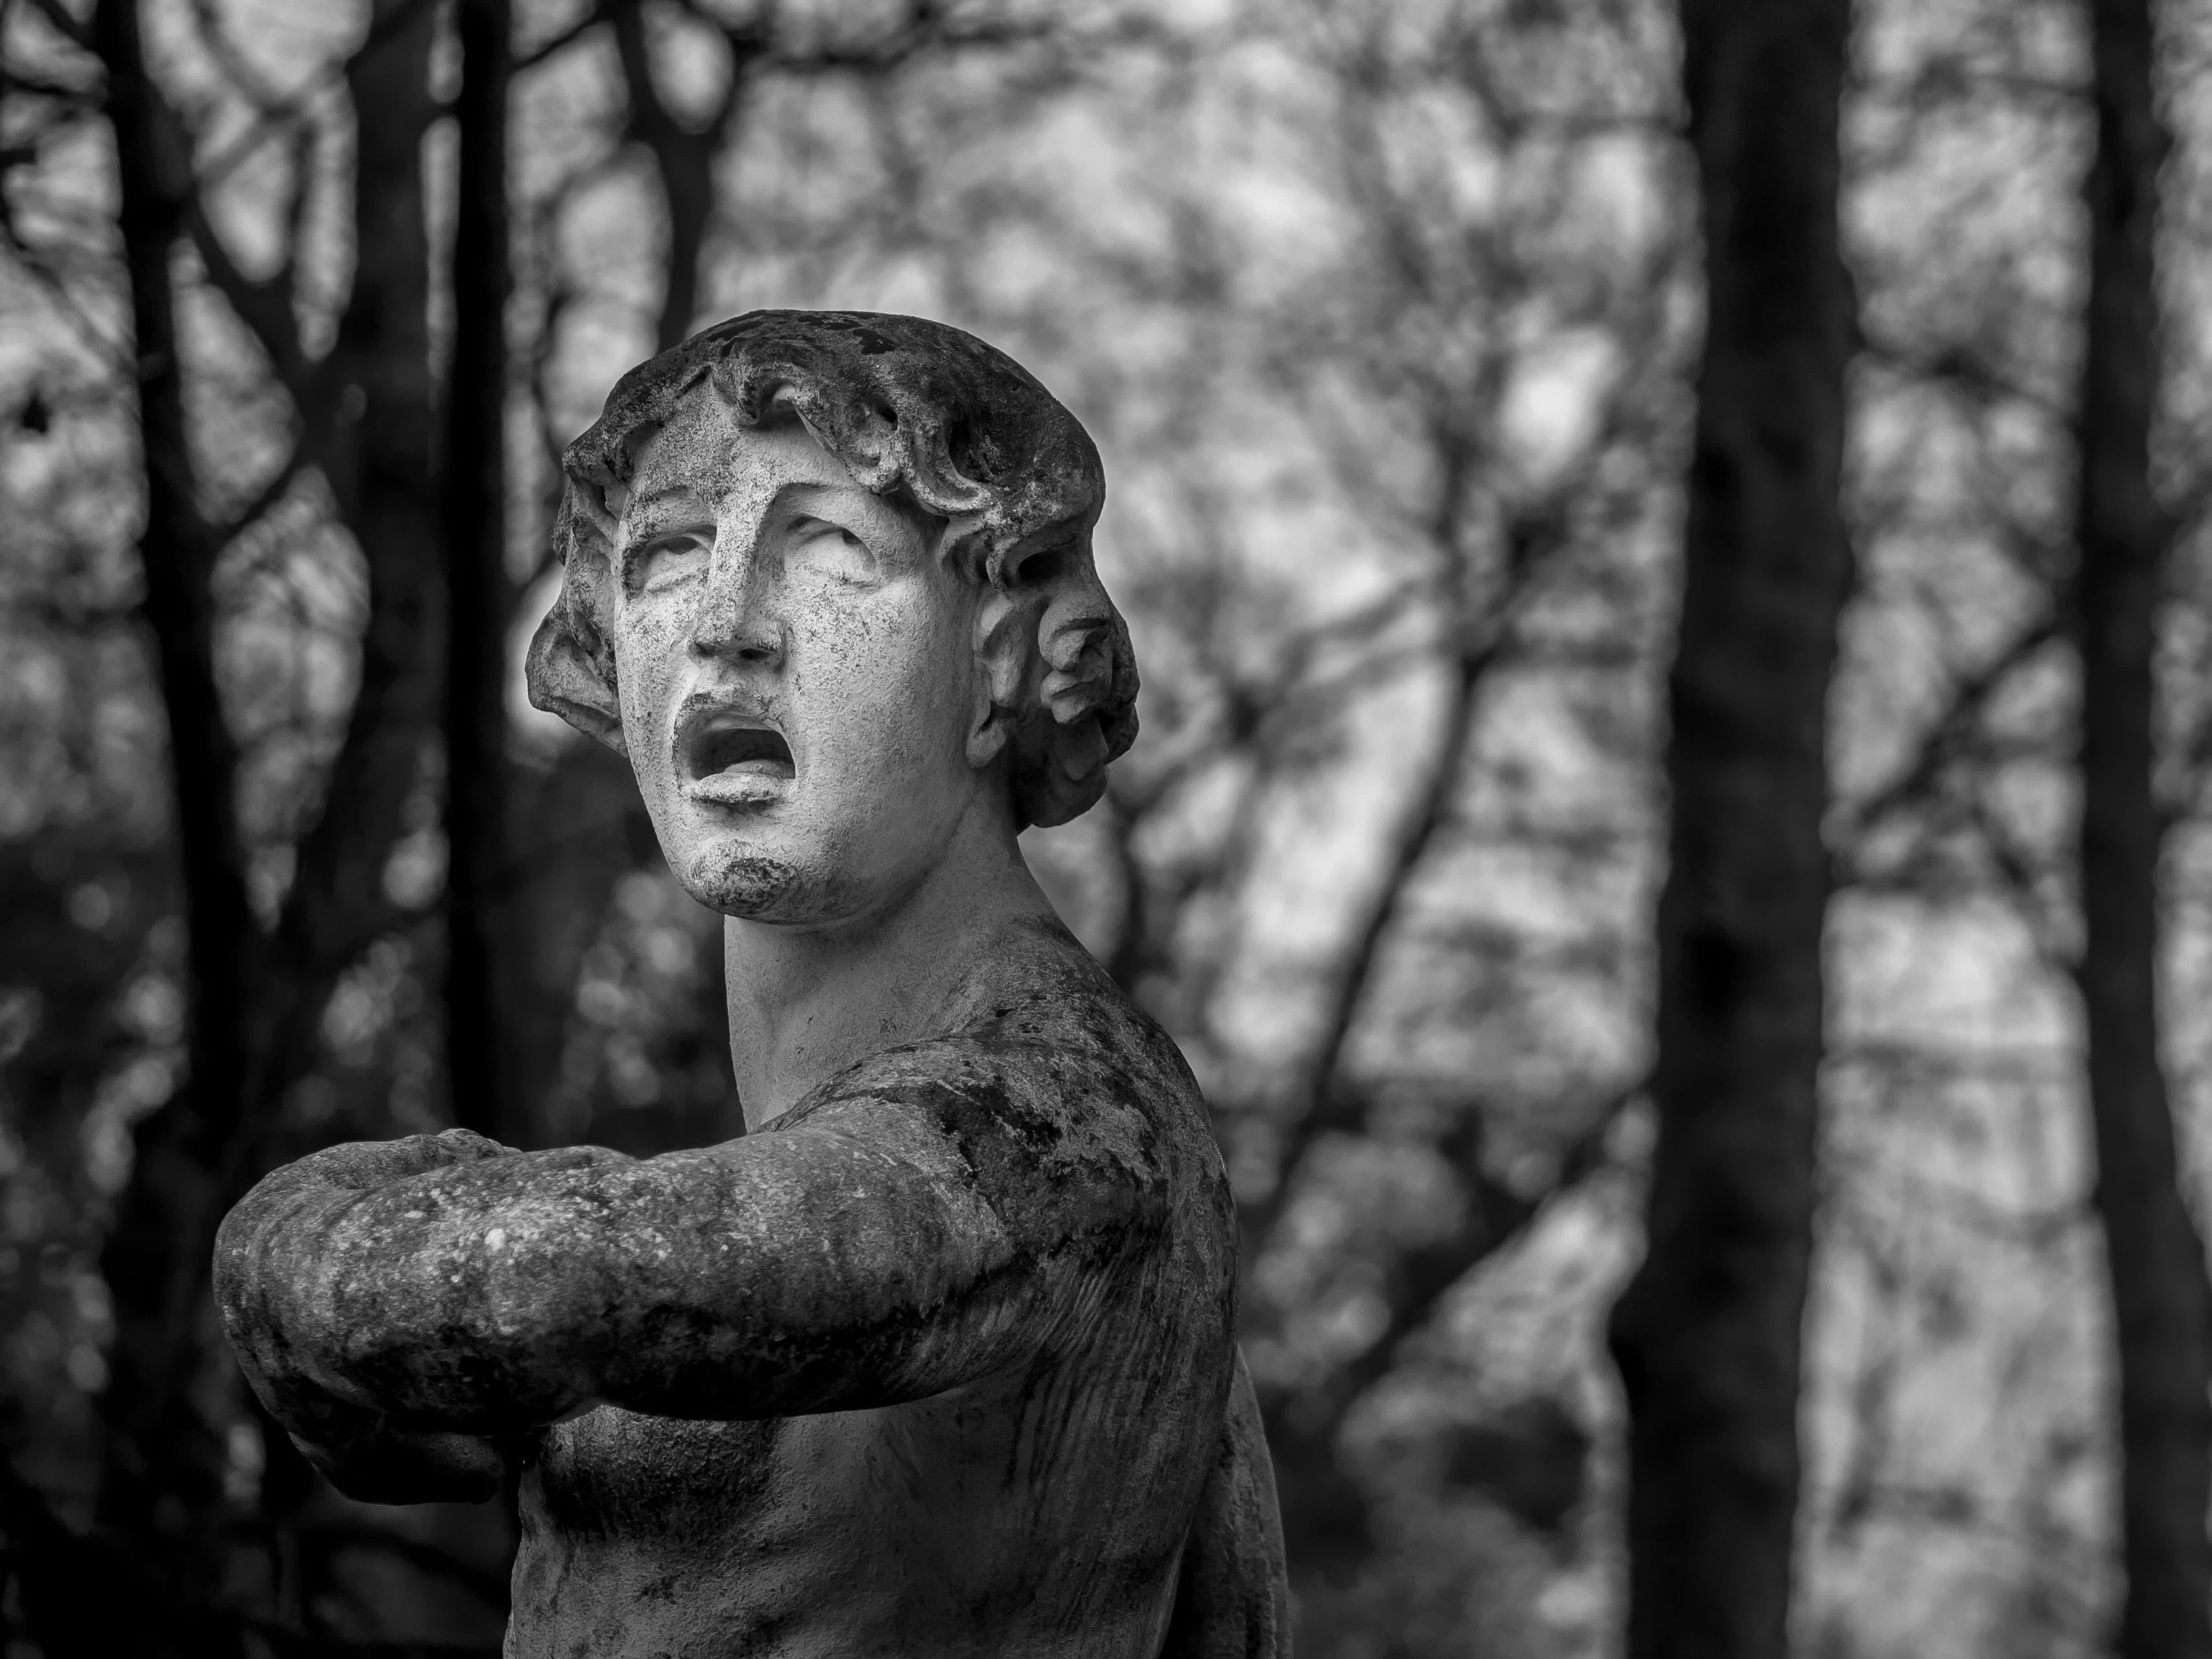
tree, forest, black and white, photography, monument, statue, portrait, darkness, black, monochrome, bw, sculpture, art, photograph, wien, osterreich, monochrome photography, human positions